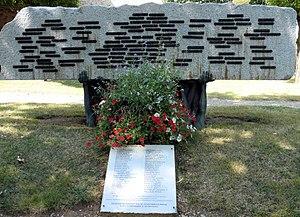
Lacapelle-Biron - Monument départemental de la déportation
Lacapelle-Biron est une commune du Sud-Ouest de la France, située dans le département de Lot-et-Garonne.